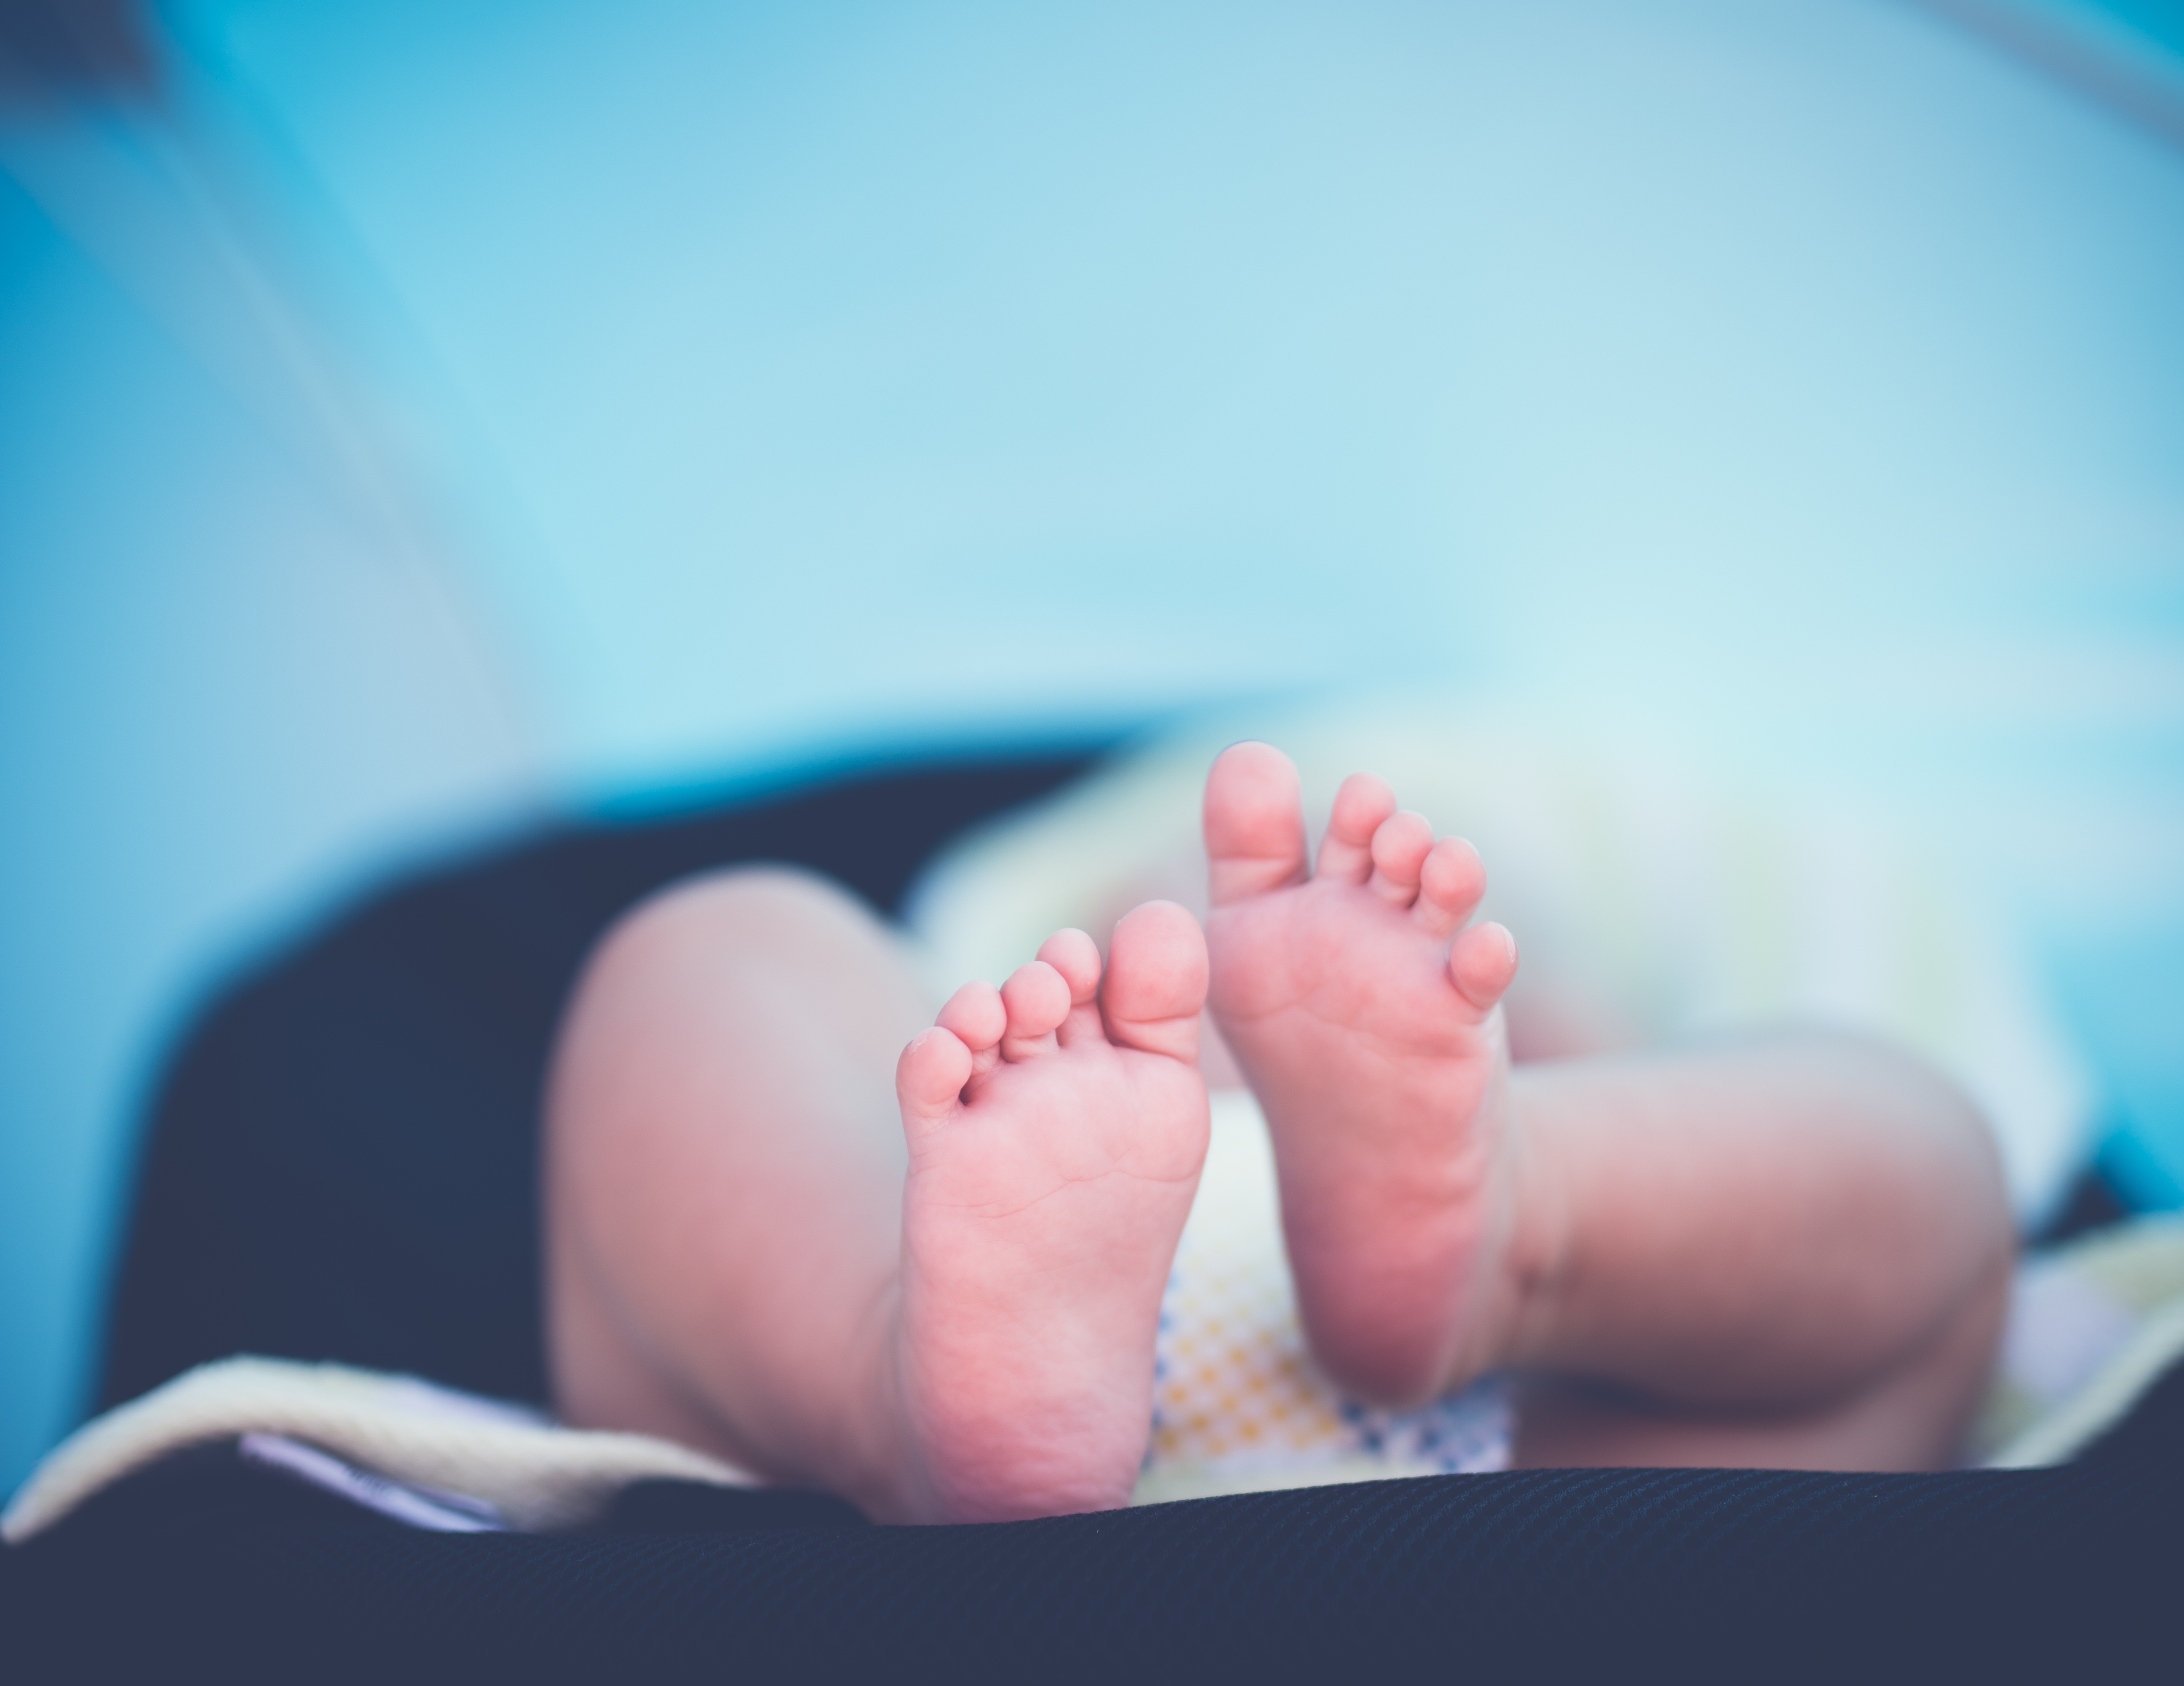
hand, heel, photography, feet, leg, finger, child, blue, baby, mouth, close up, human body, nappy, infant, newborn, organ, sense